Church of St Michael, North Cadbury

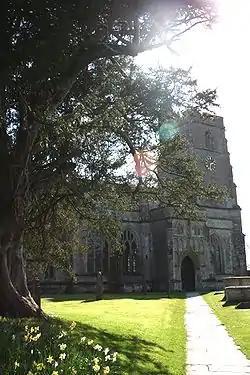

The Church of St Michael in North Cadbury, Somerset, England, dates from 1417, although the tower was built a few years earlier. It has been designated as a Grade I listed building.